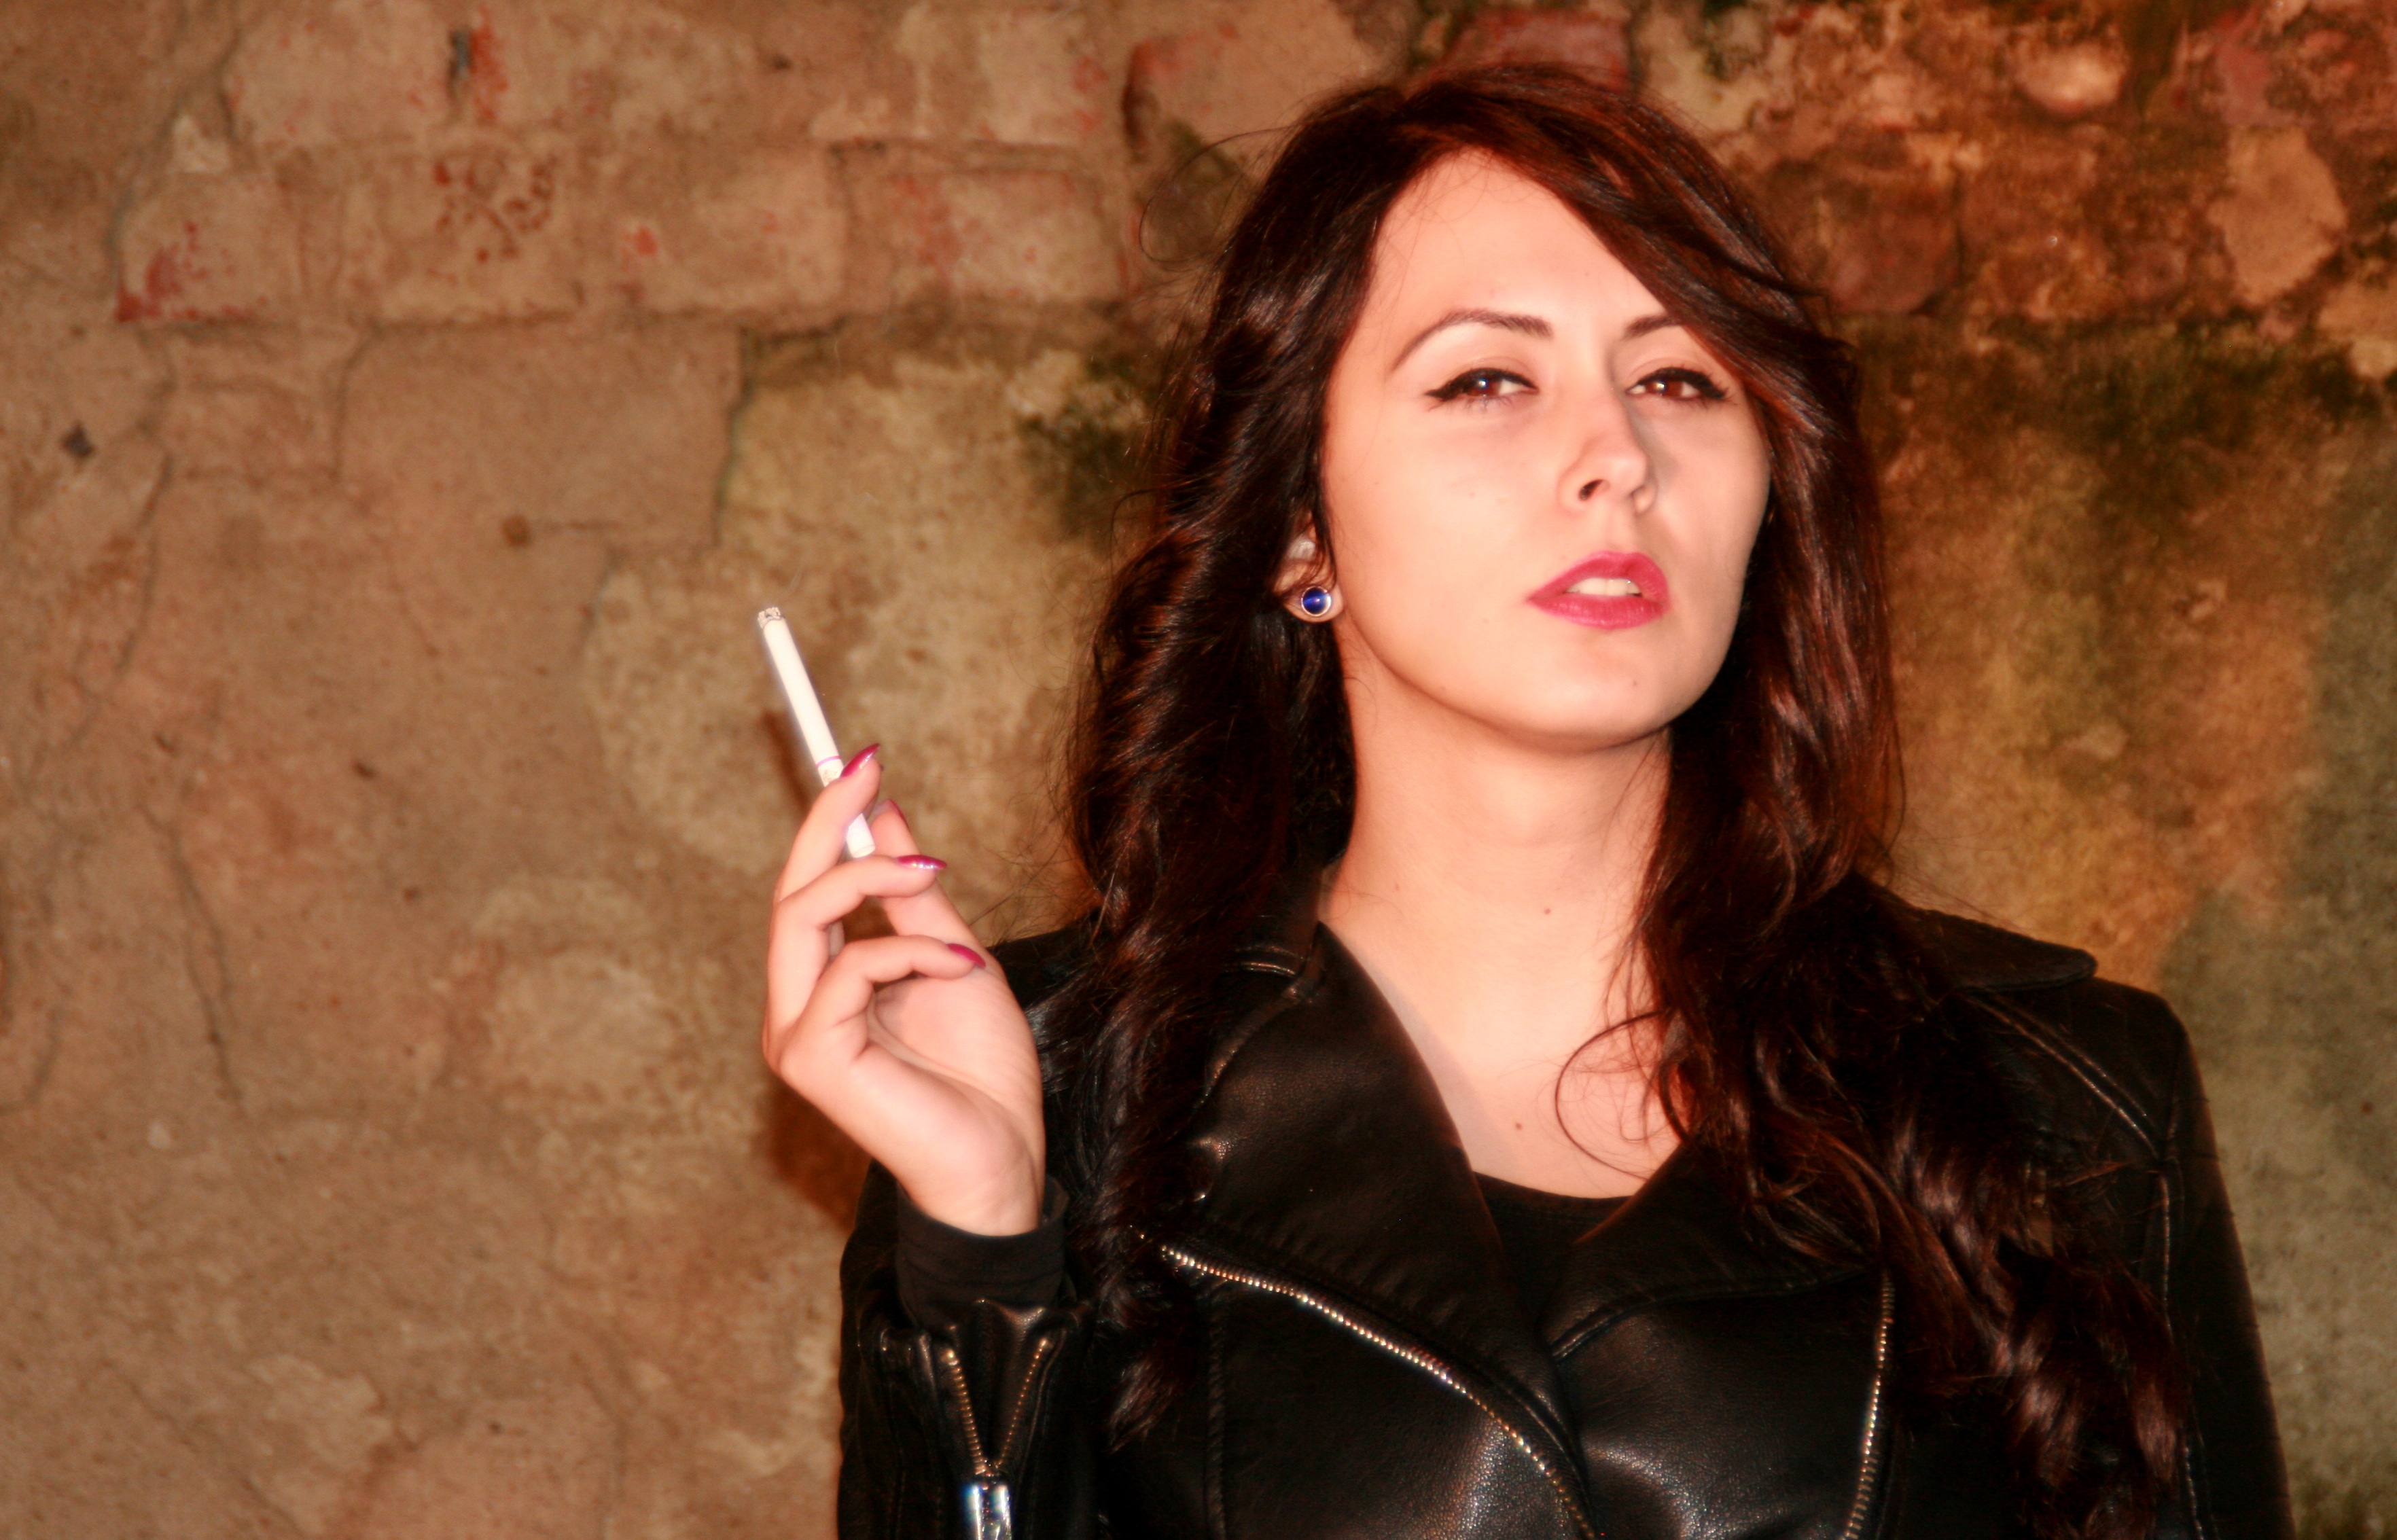
person, girl, woman, photography, portrait, model, fashion, lady, cigarette, black hair, beauty, photo shoot, seduction, leather jacket, brown hair, portrait photography, art model